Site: brandenburg
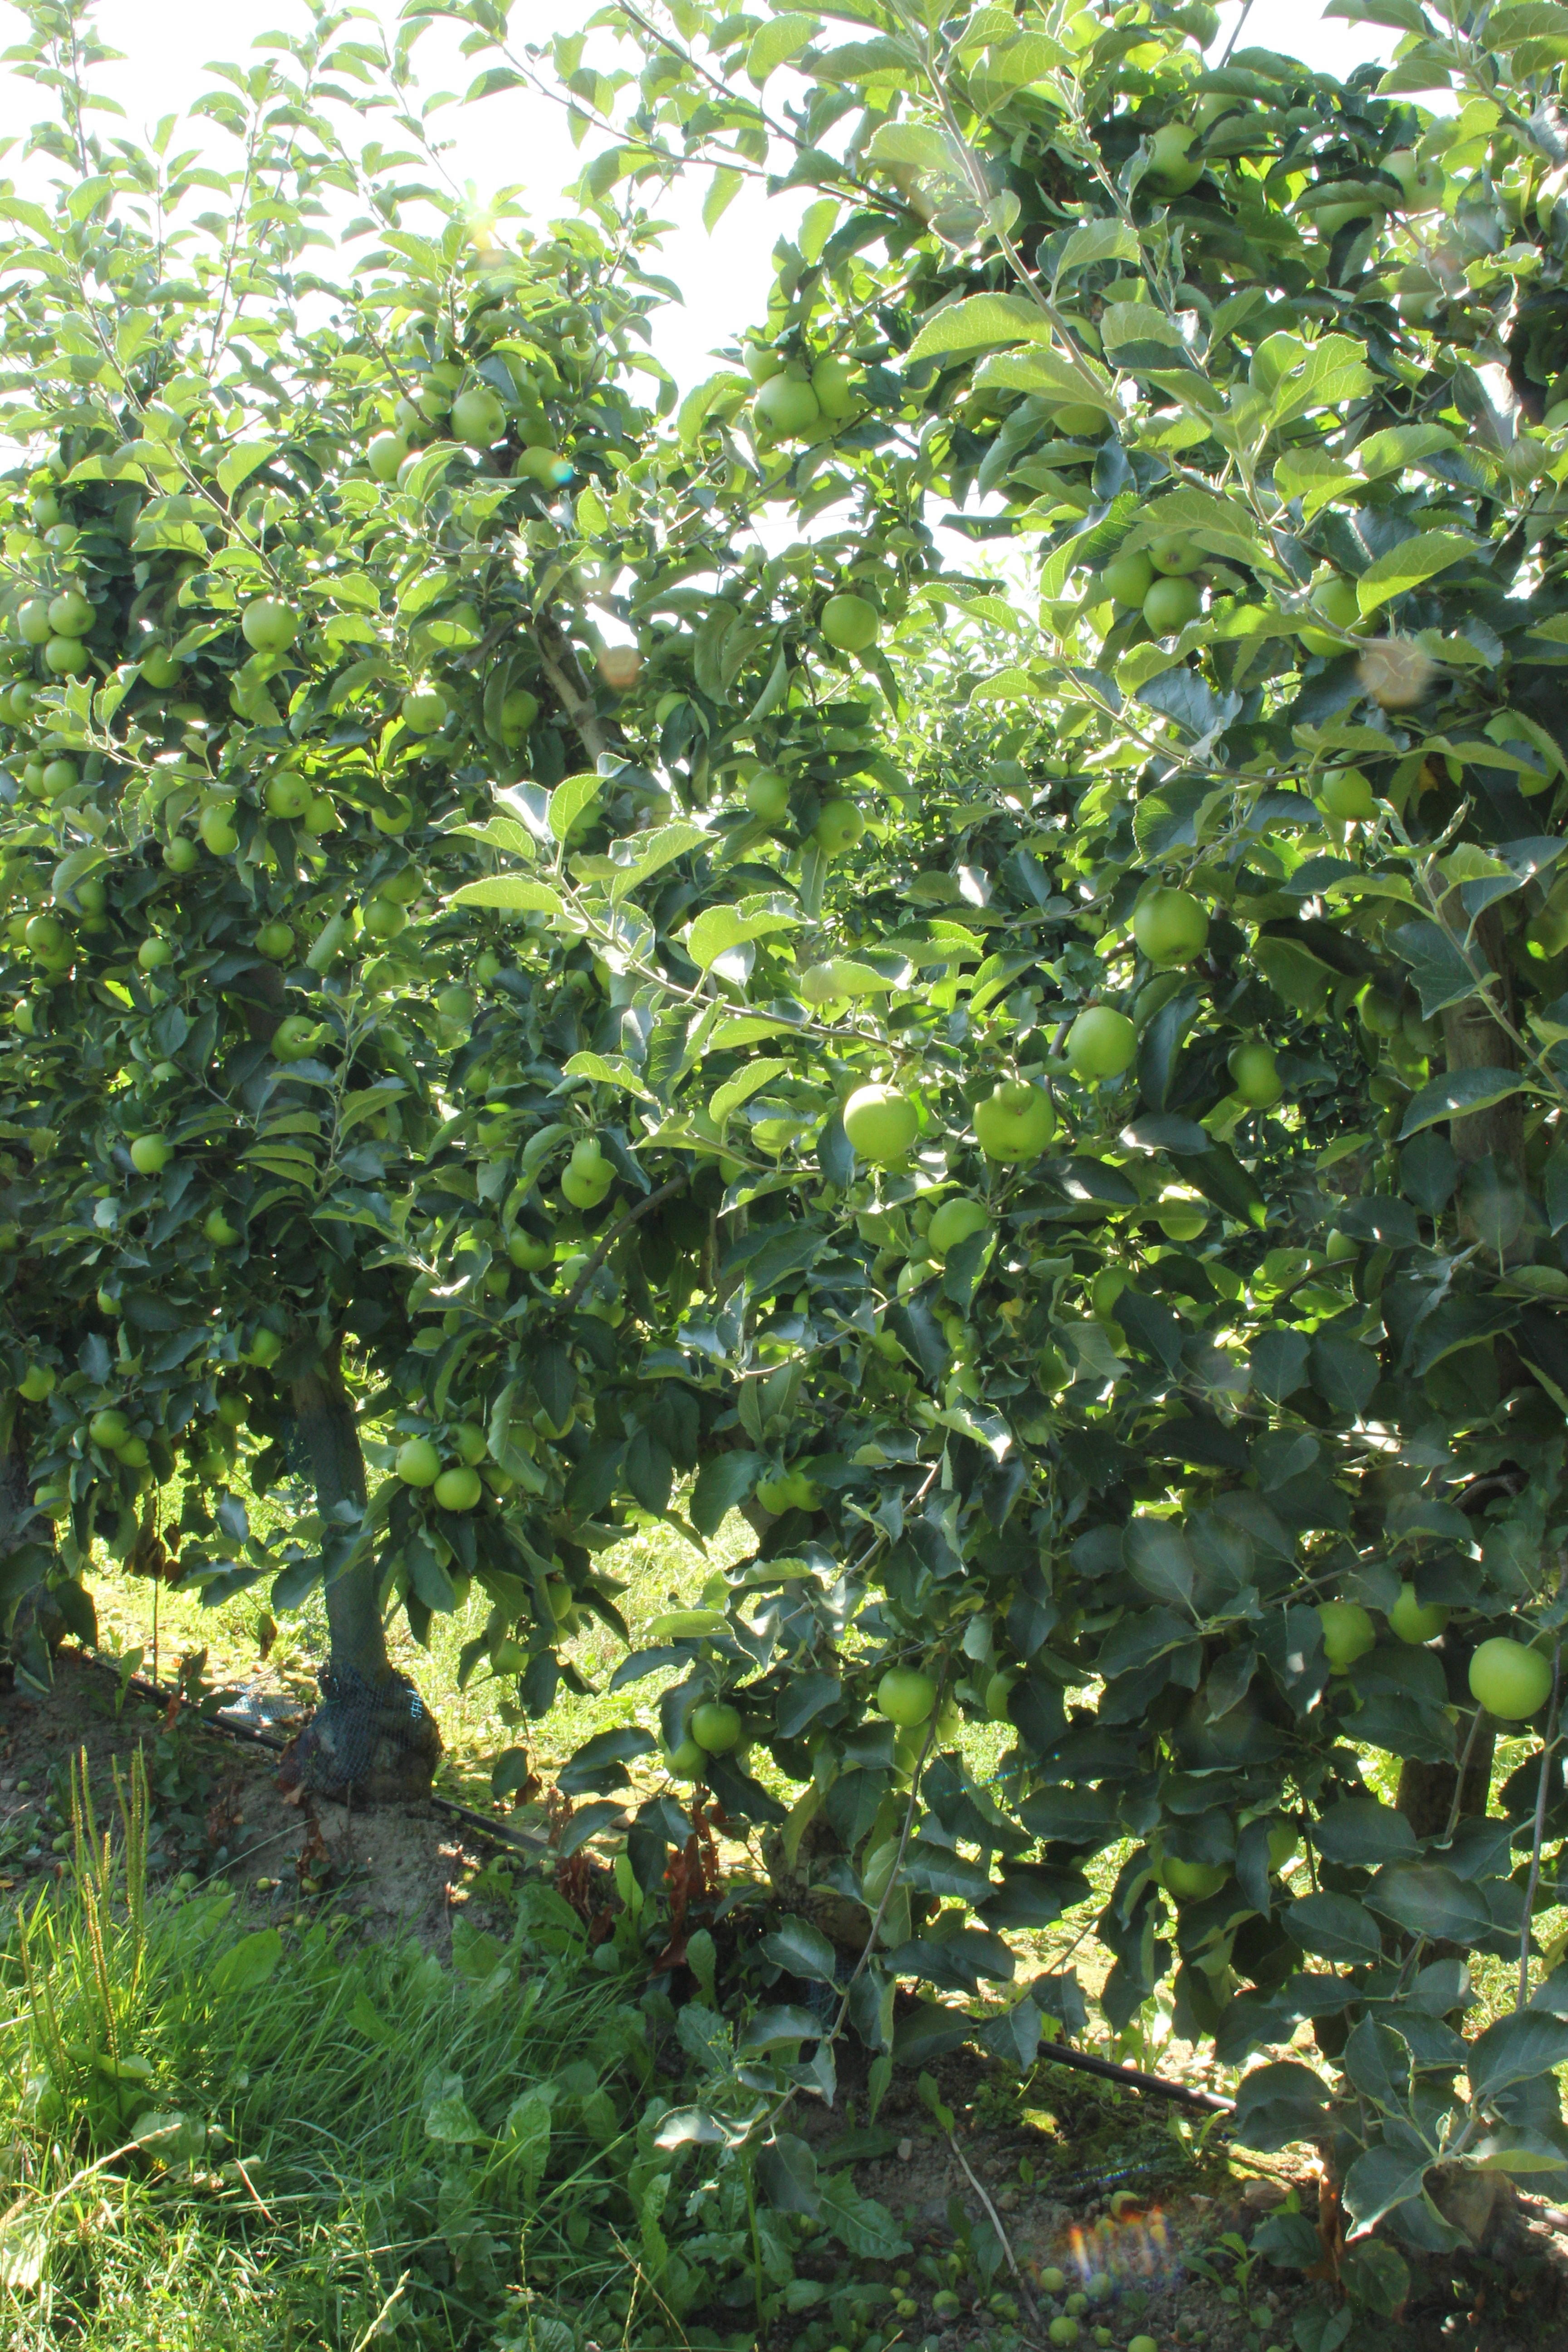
Growth stage (BBCH 77): Development of fruit